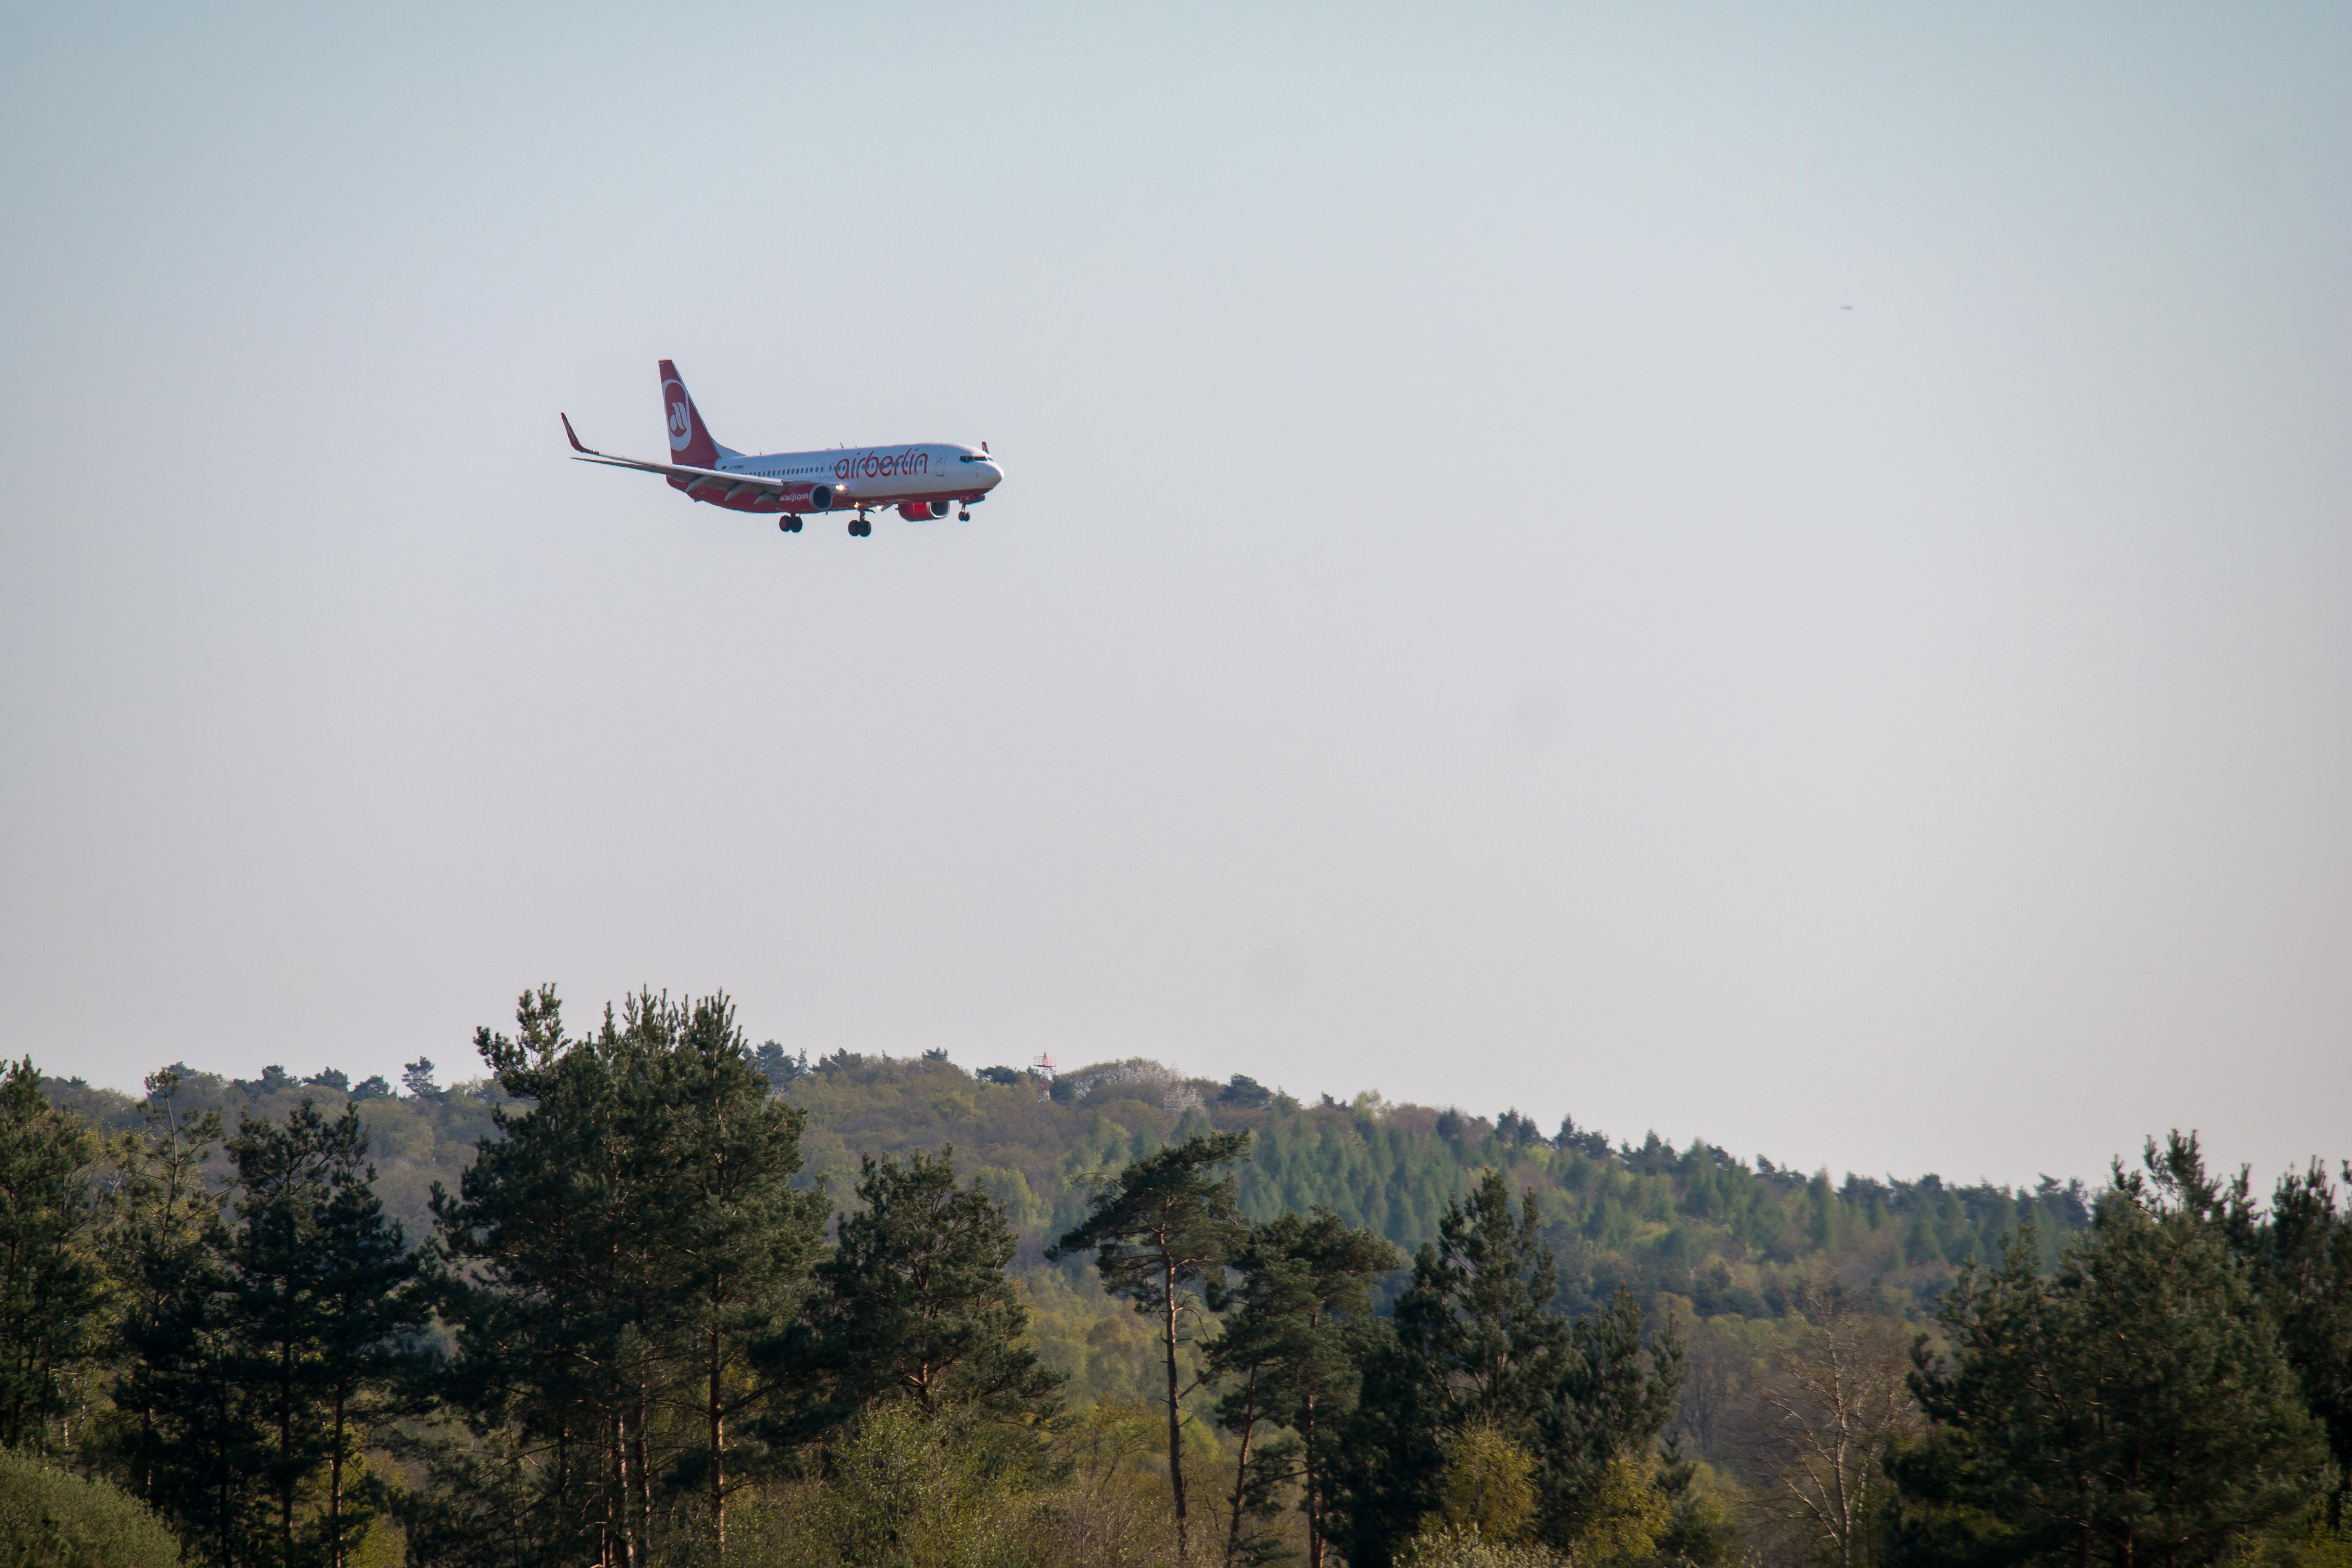
forest, wing, sky, land, fly, travel, airplane, aircraft, red, vehicle, aviation, flight, holiday, machine, blue, tourism, turbine, airliner, landing, flyer, air traffic, passenger aircraft, go away, air force, air berlin, atmosphere of earth